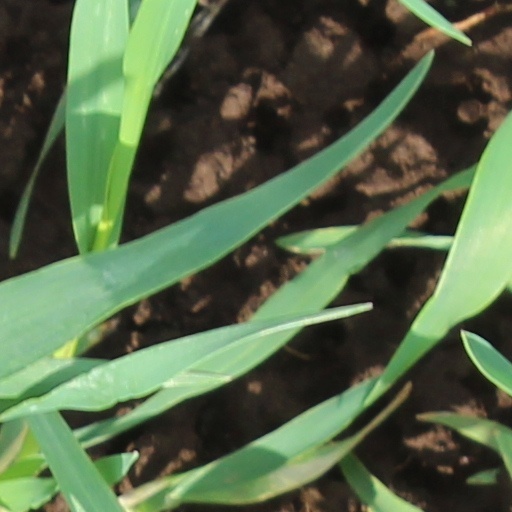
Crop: wheat